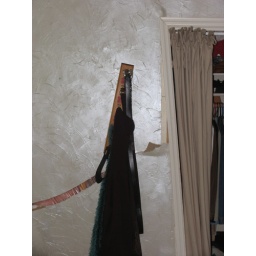
Crack in bedroom wall continues to closet